Yuliia Starodubtseva

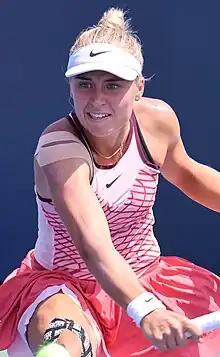
Starodubtseva at the 2023 US Open

Yuliia Volodymyrivna Starodubtseva (born 17 February 2000) is a Ukrainian tennis player. She has a career-high singles ranking of world No. 67 by the WTA, achieved on 9 June 2025, and peaked at No. 144 in the WTA doubles rankings on 9 May 2024. She became the first woman in the Open Era to qualify for all Grand Slams in a single season.